The Mamba Mentality: How I Play

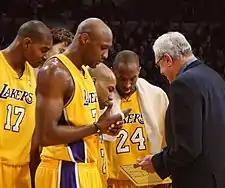
Phil Jackson coaching Lakers (Kobe Bryant, Lamar Odom, and Andrew Bynum pictured)

Bryant then begins to highlight the important staff members and players in his life who contributed to his process as an athlete. He first cites Judy Seto and Gary Vitti, both tenure trainers with the Los Angeles Lakers organization, as making him feel "better, stronger, and more prepared" when he worked with them. Additionally, he gives recognition to various sports figures who made an impact on him as a player, including Jerry West, Magic Johnson, Kareem Abdul-Jabbar, Muhammad Ali, Bill Russell, Byron Scott, and Phil Jackson.